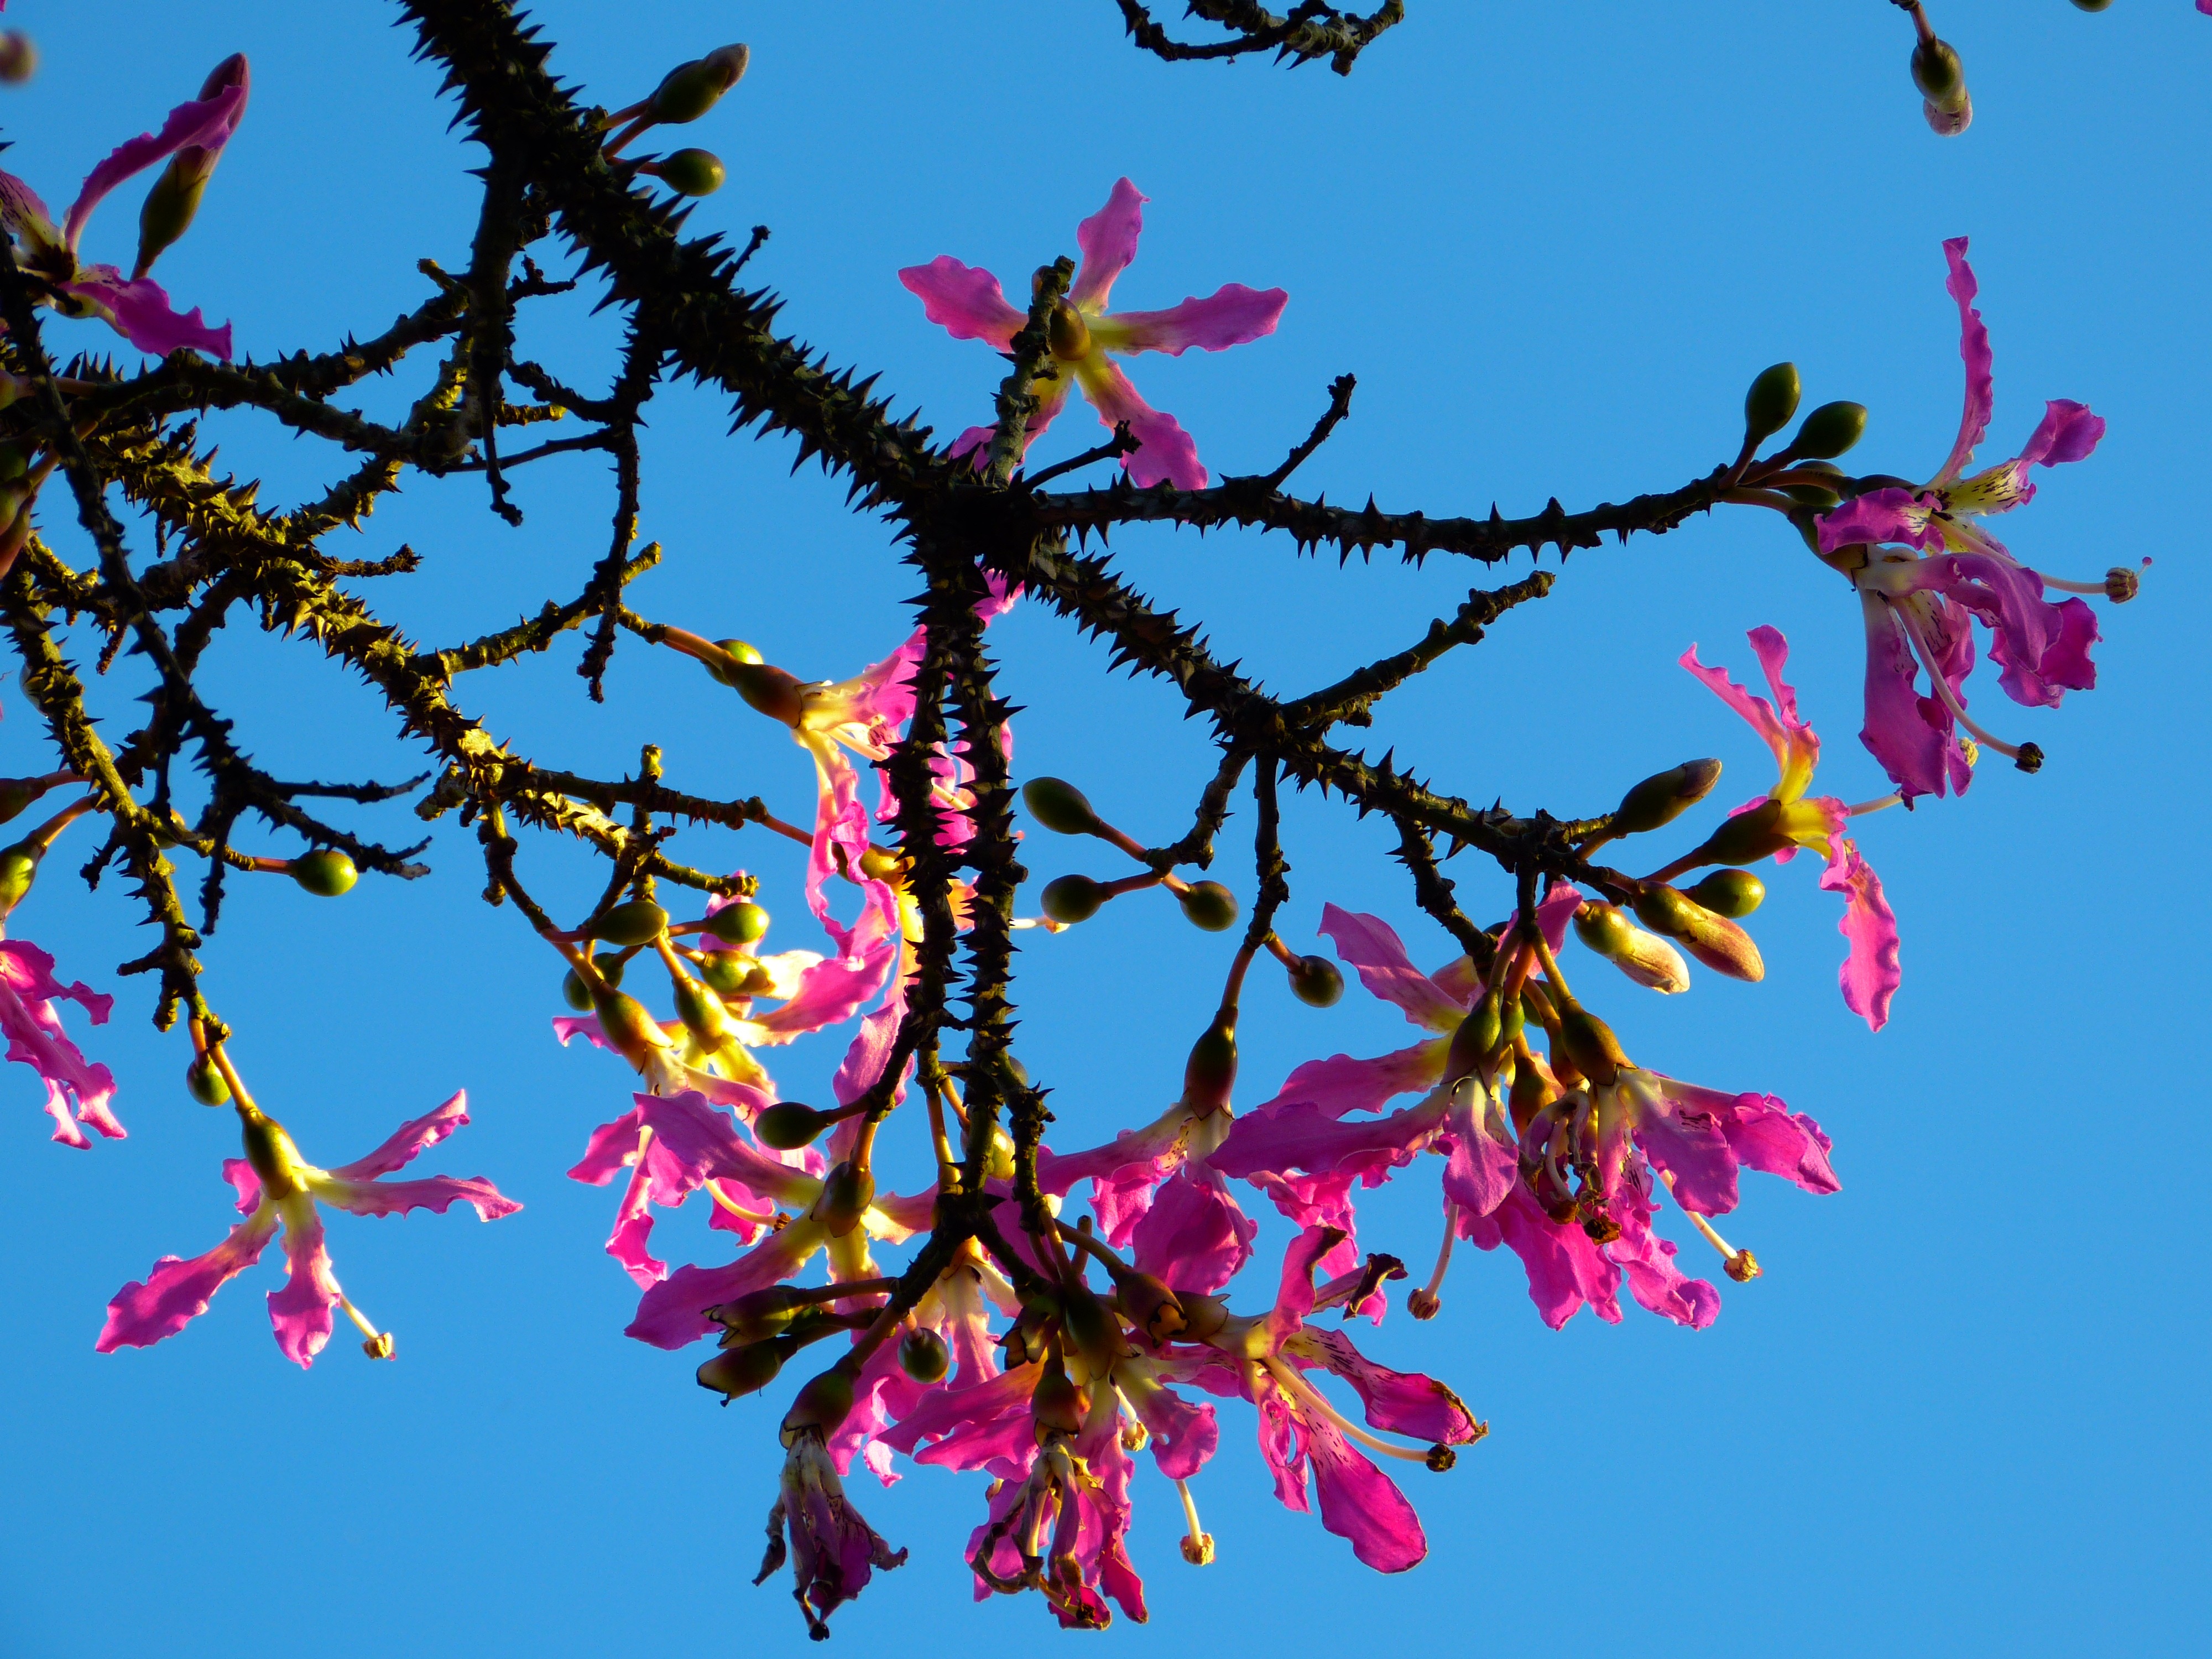
tree, branch, blossom, prickly, plant, sky, leaf, flower, bloom, spring, pink, flora, aesthetic, flowering plant, young tree, kapok tree, woody plant, land plant, ceiba pentandra, pochote